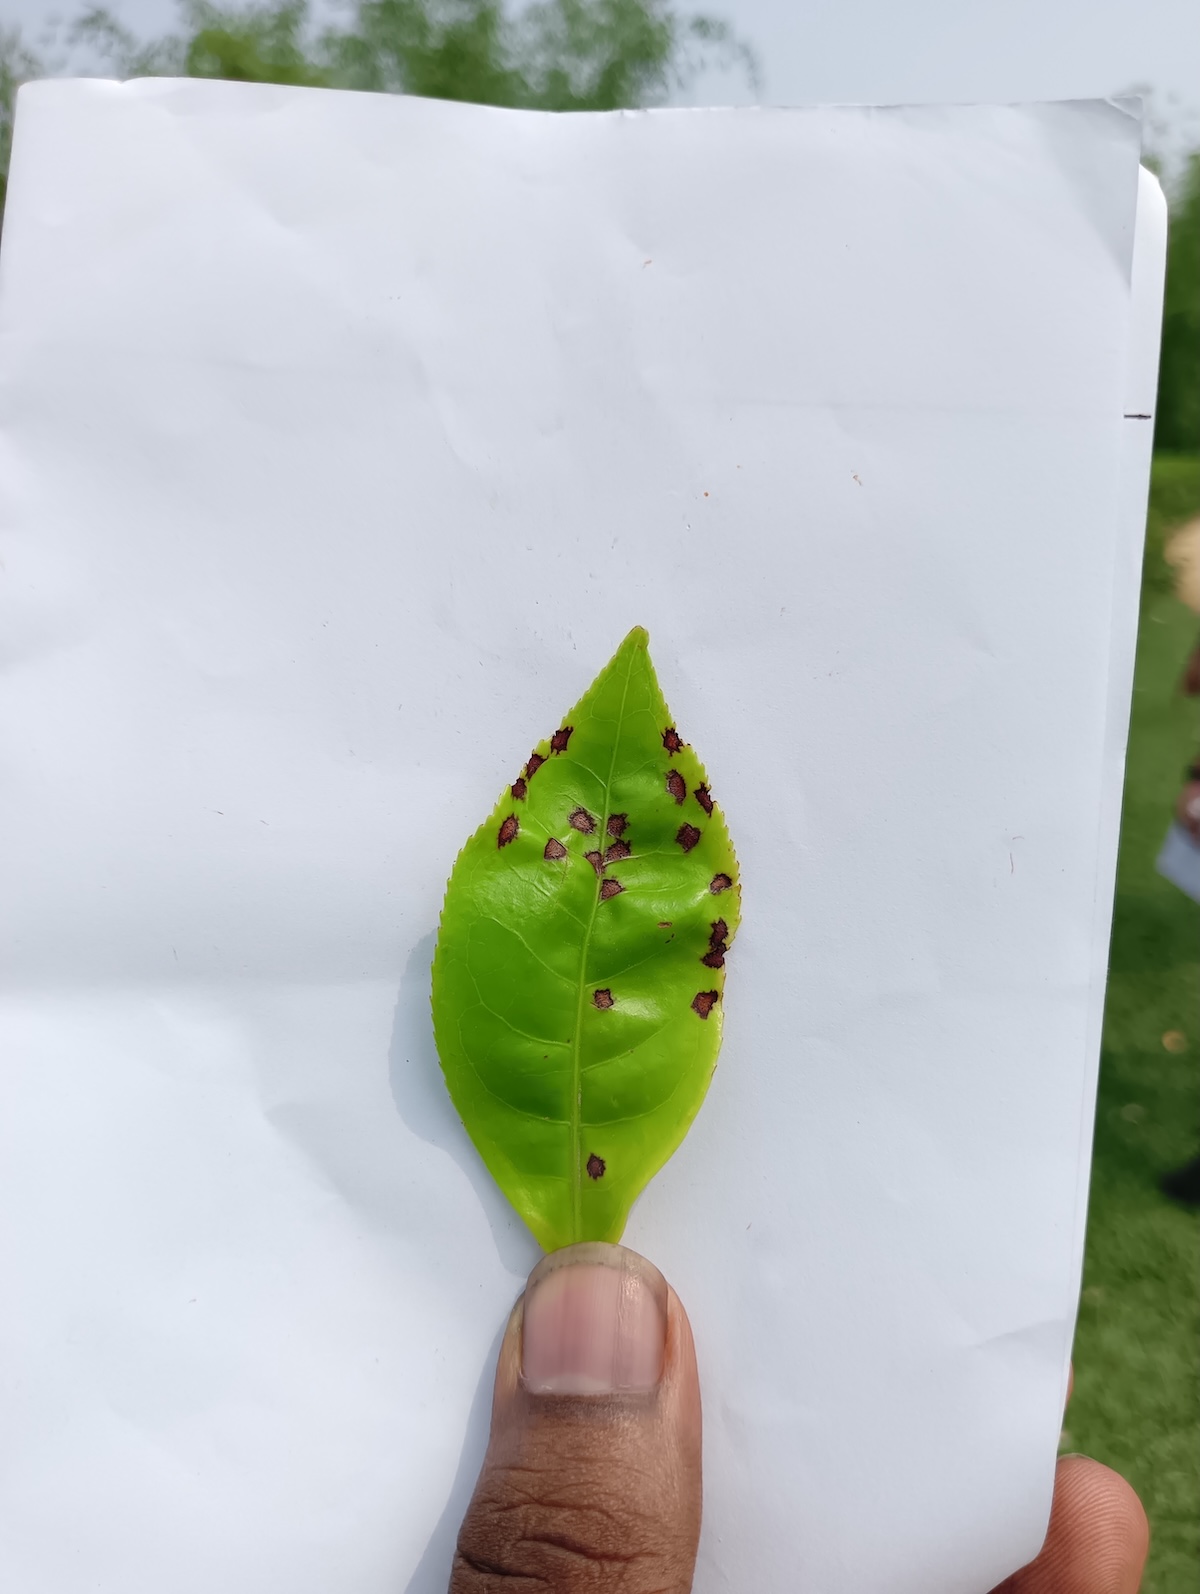
Label: Helopeltis